Janus (moon)

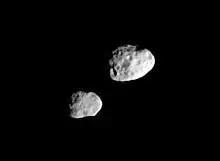
Epimetheus (lower left) and Janus (right) seen on 20 March 2006, two months after swapping orbits. The two moons appear close only because of foreshortening; in reality, Janus is about 40,000 km farther from "Cassini" than Epimetheus.

Janus's orbit is co-orbital with that of Epimetheus. Janus's mean orbital radius from Saturn was, as of 2006, only 50 km less than that of Epimetheus, a distance smaller than either moon's mean radius. In accordance with Kepler's laws of planetary motion, the closer orbit is completed more quickly. Because of the small difference, it is completed in only about 30 seconds less. Each day, the inner moon is an additional 0.25° farther around Saturn than the outer moon. As the inner moon catches up to the outer moon, their mutual gravitational attraction increases the inner moon's momentum and decreases that of the outer moon. This added momentum means that the inner moon's distance from Saturn and orbital period are increased, and in exchange the outer moon's are decreased. The timing and magnitude of the momentum exchange is such that the moons effectively swap orbits, never approaching closer than about 10,000 km. At each encounter Janus's orbital radius changes by ~20 km and Epimetheus's by ~80 km: Janus's orbit is less affected because it is four times as massive as Epimetheus.